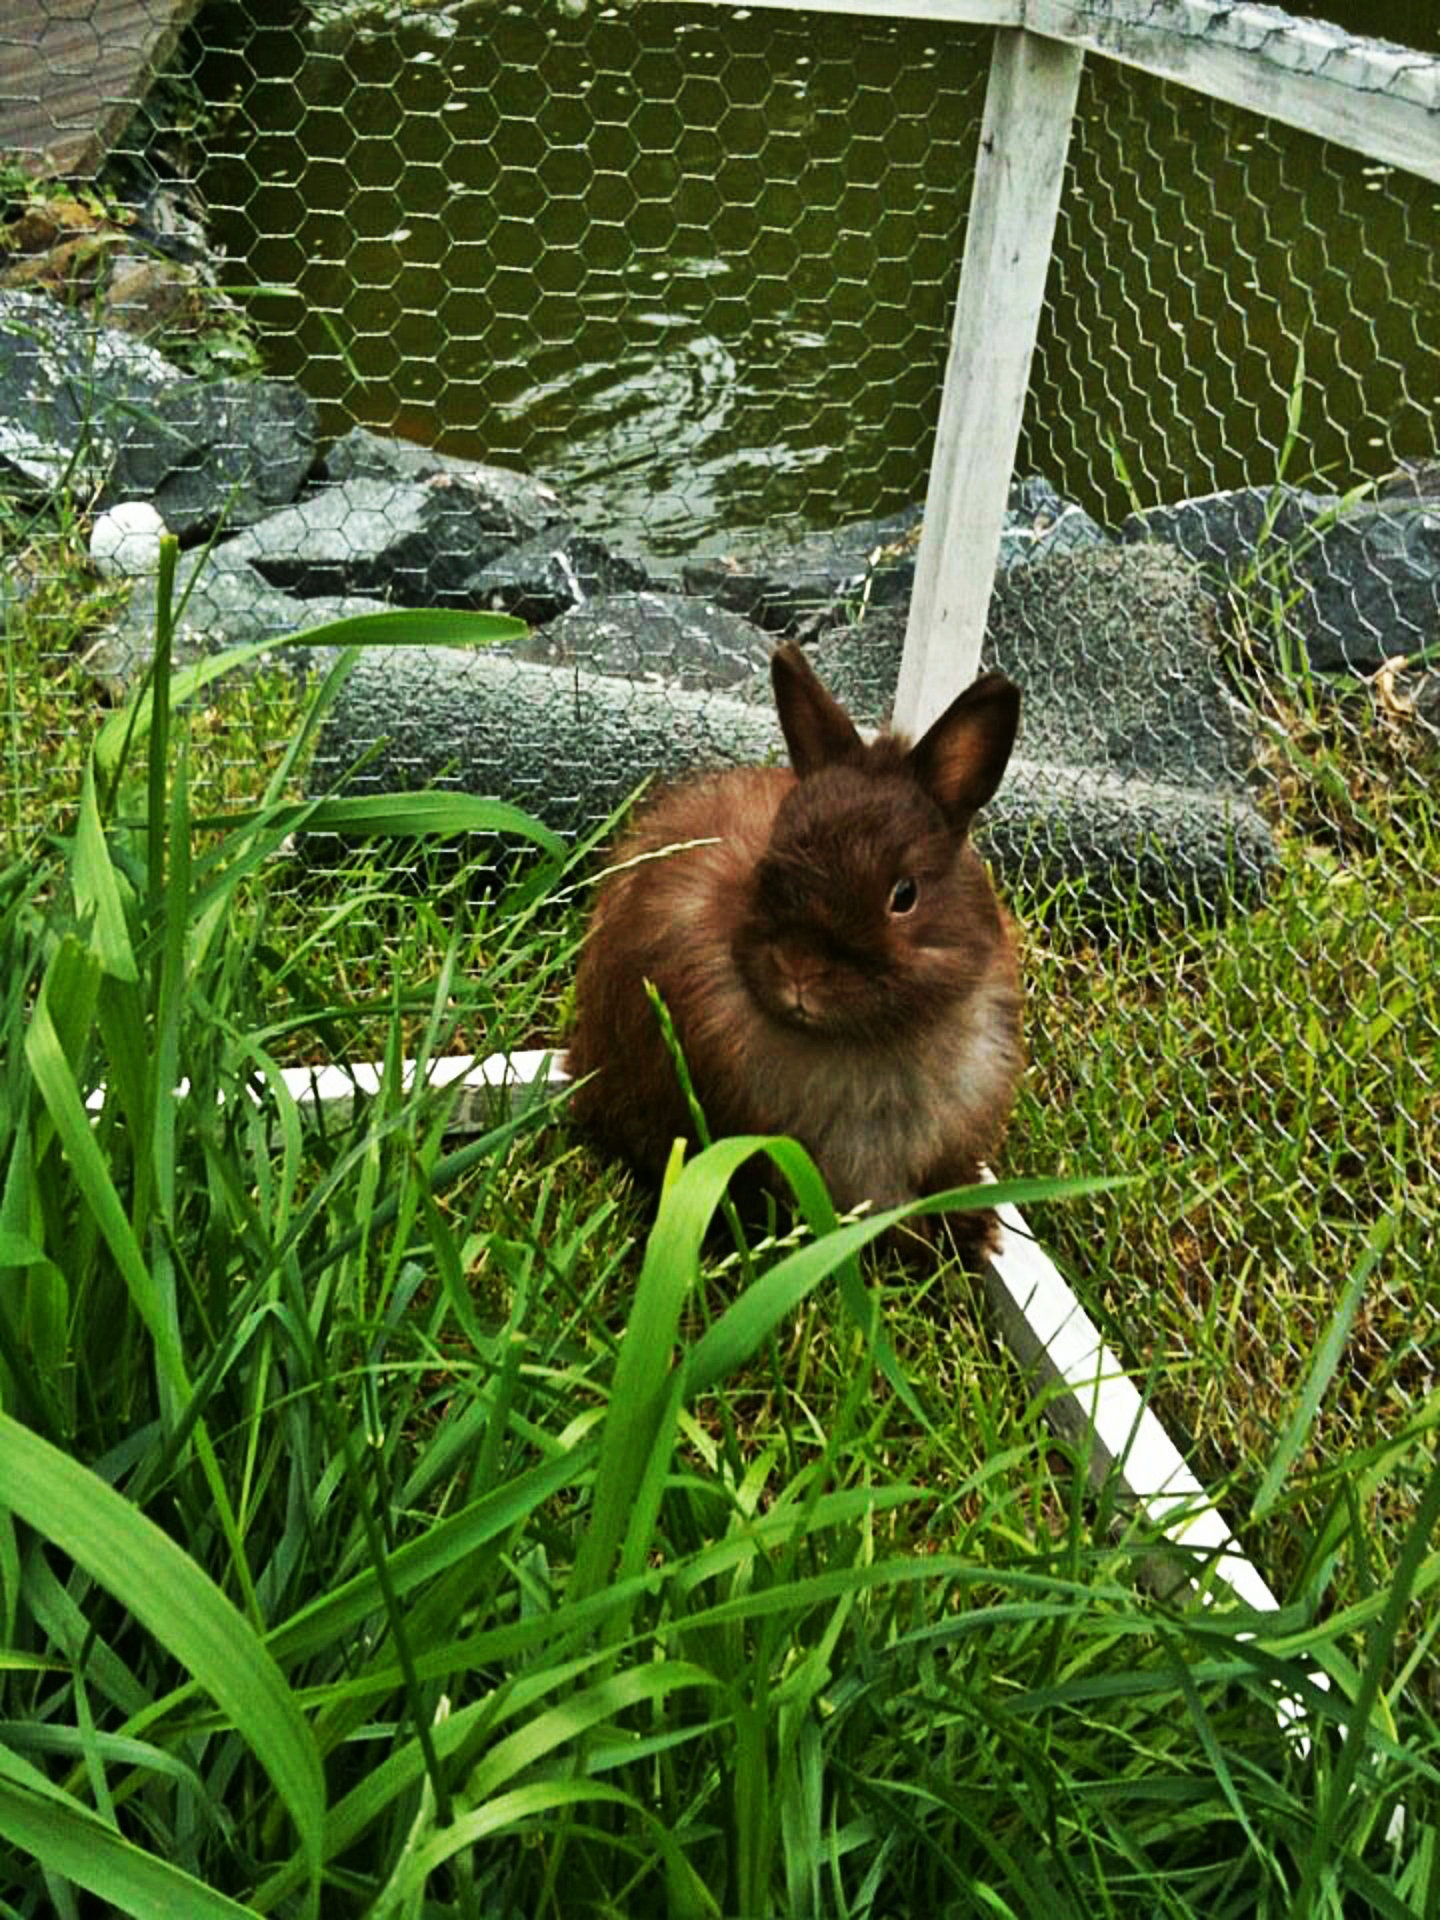
grass, lawn, flower, animal, wildlife, green, cat, brown, mammal, garden, fauna, rabbit, vertebrate, long eared, dwarf bunny